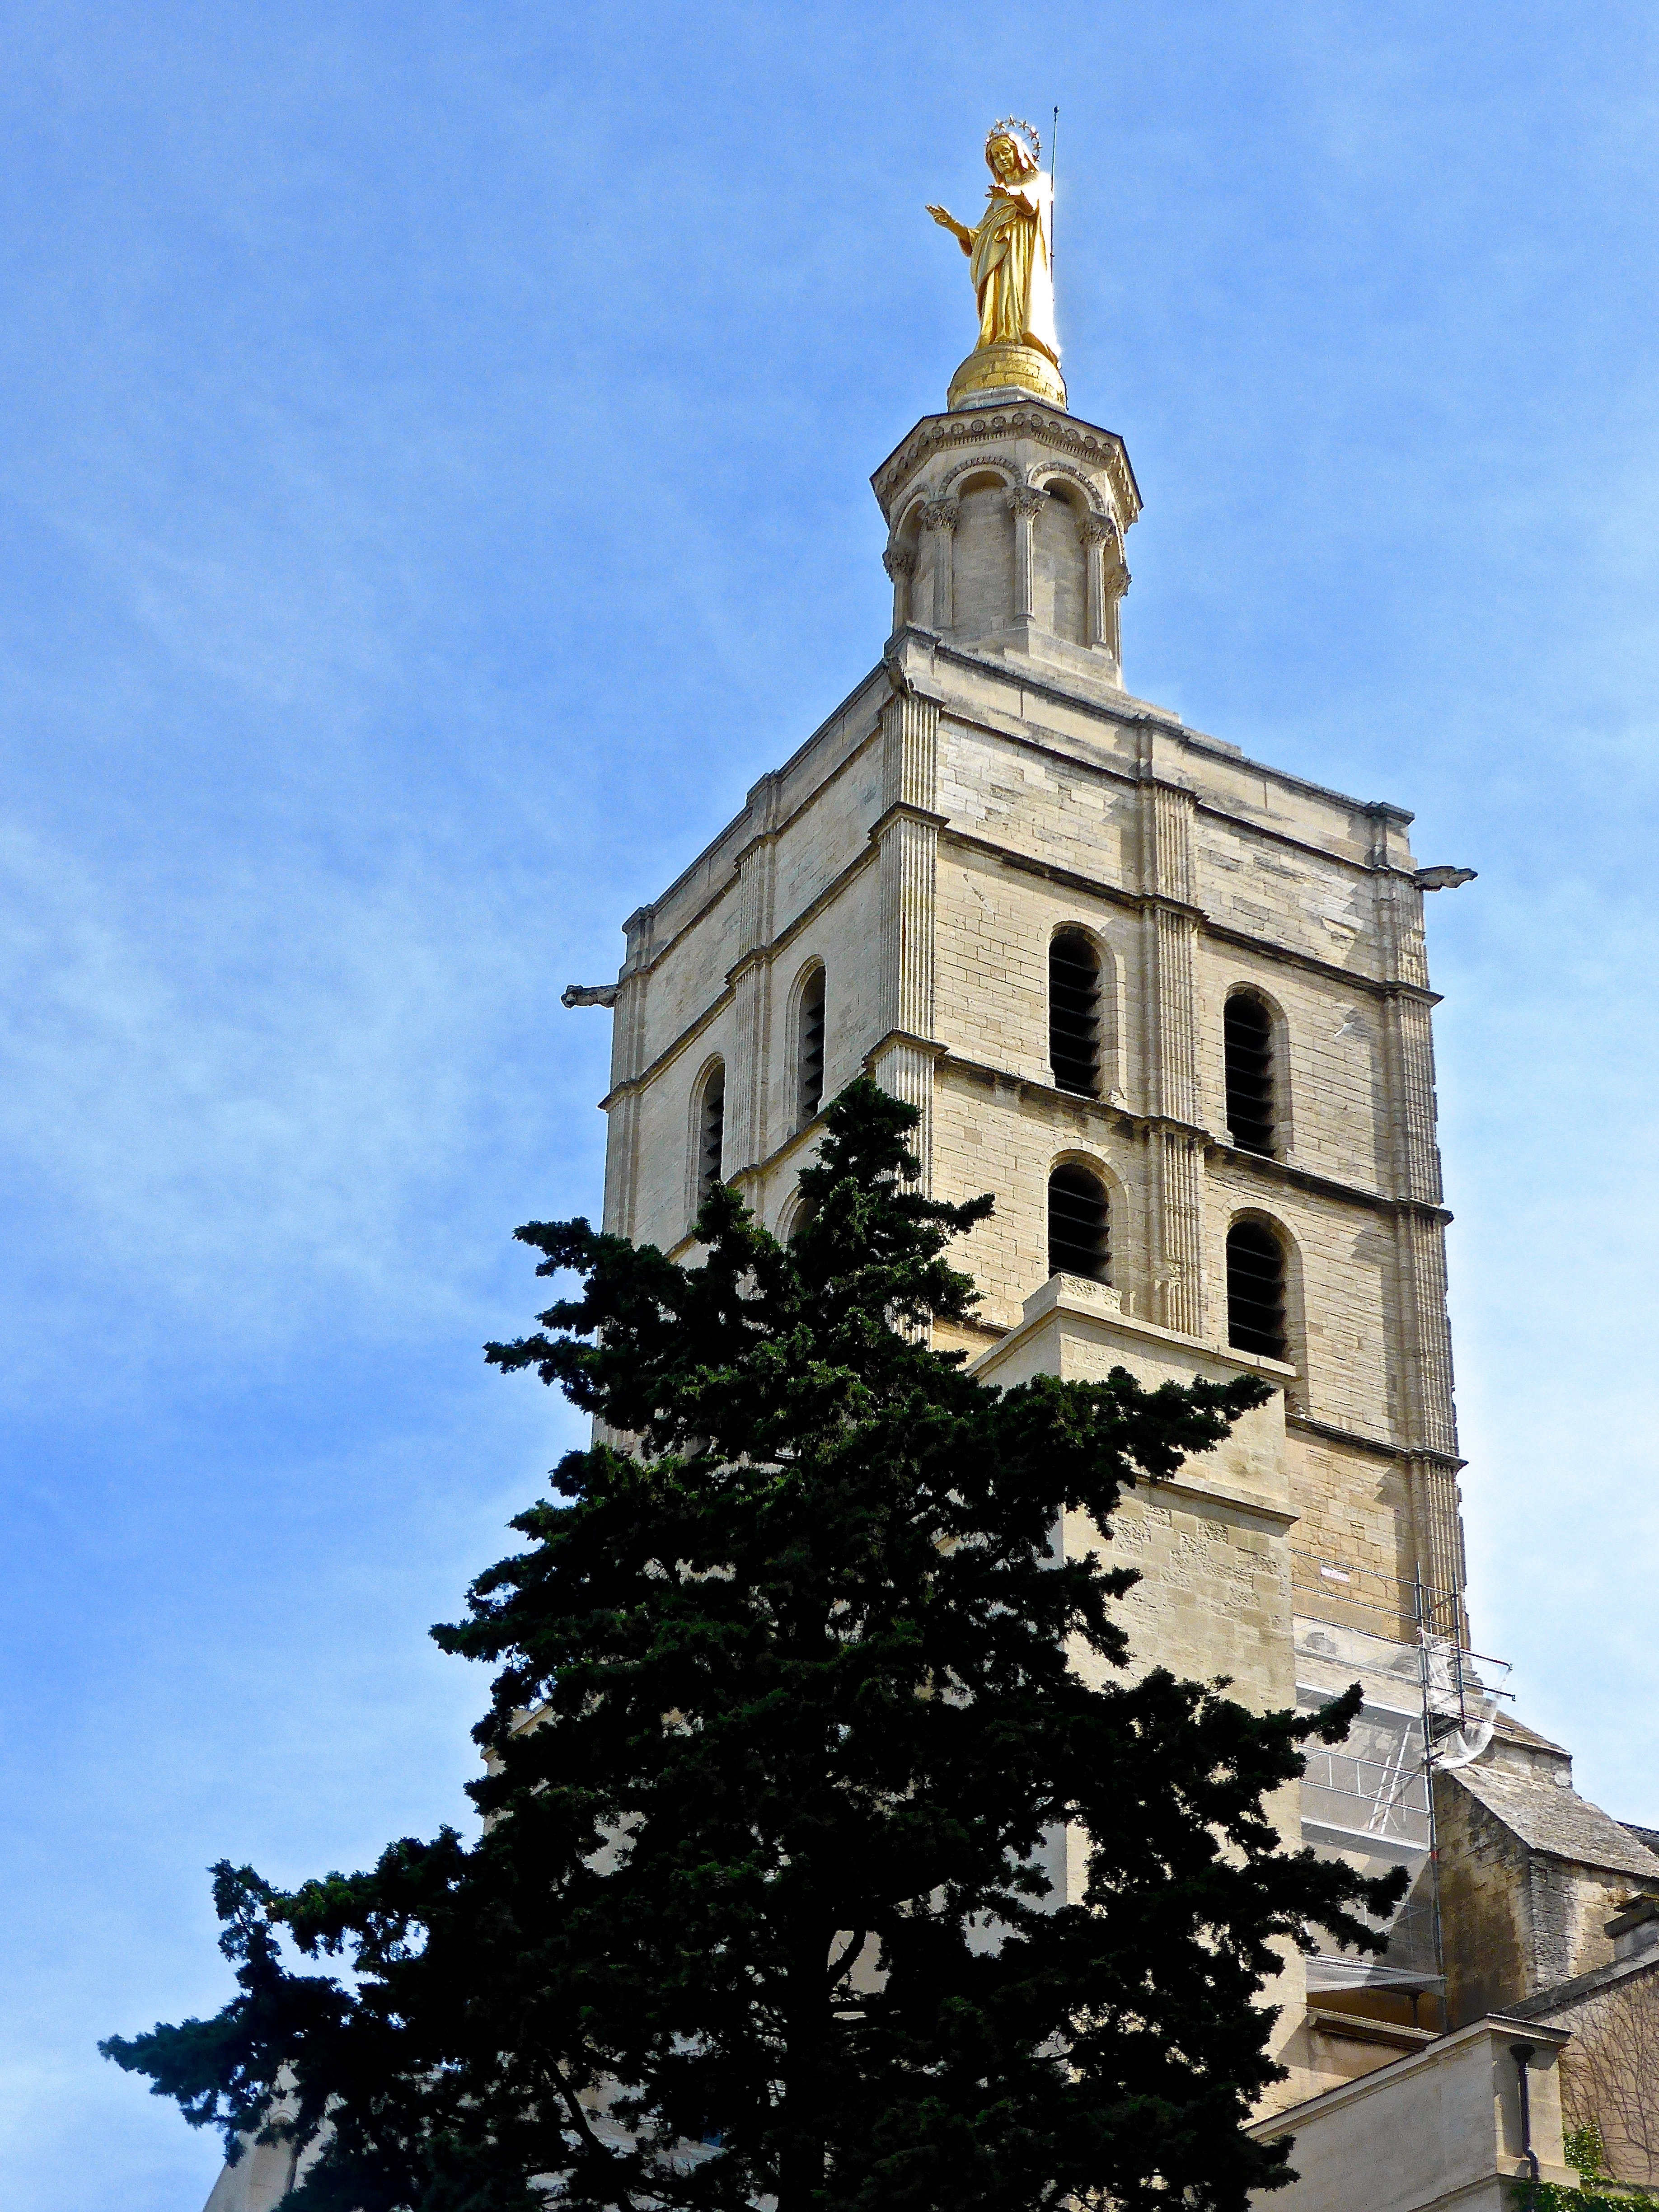
architecture, view, building, stone, statue, tower, landmark, church, cathedral, exterior, place of worship, clock tower, bell tower, spire, steeple, tall, historical, church building